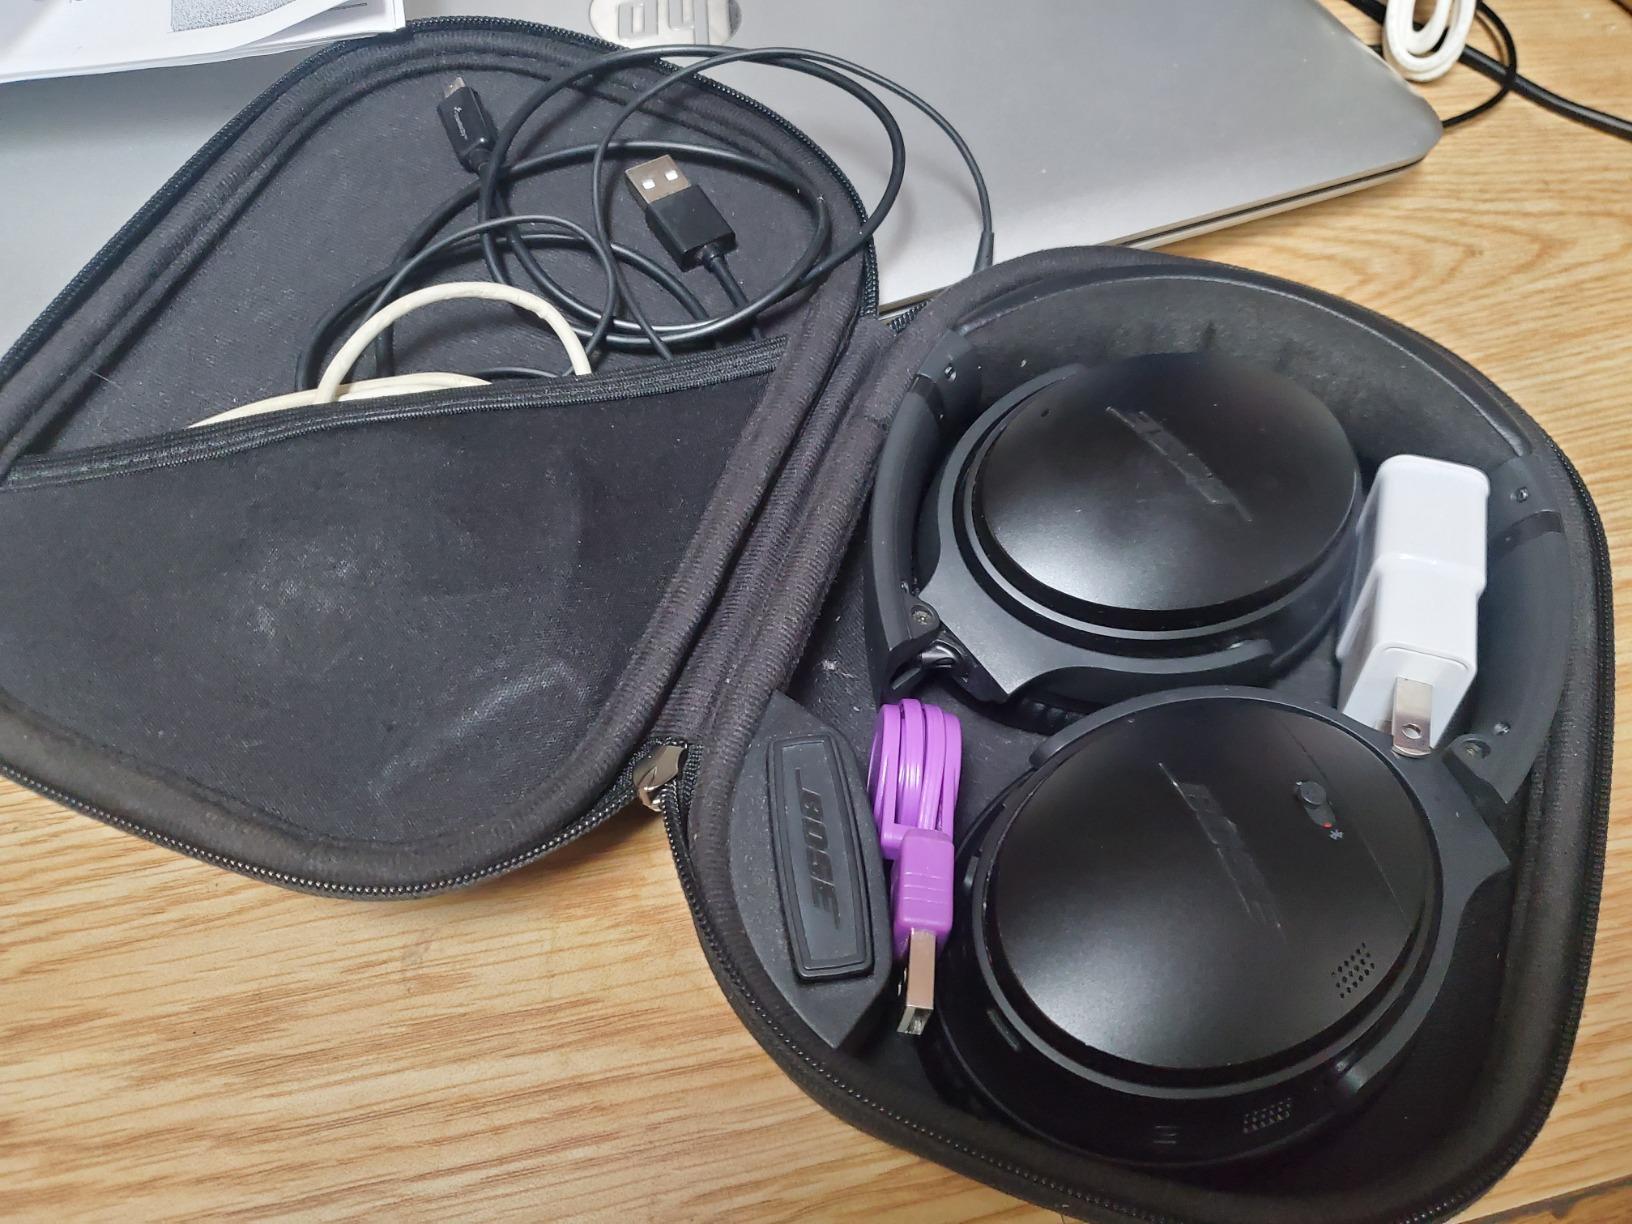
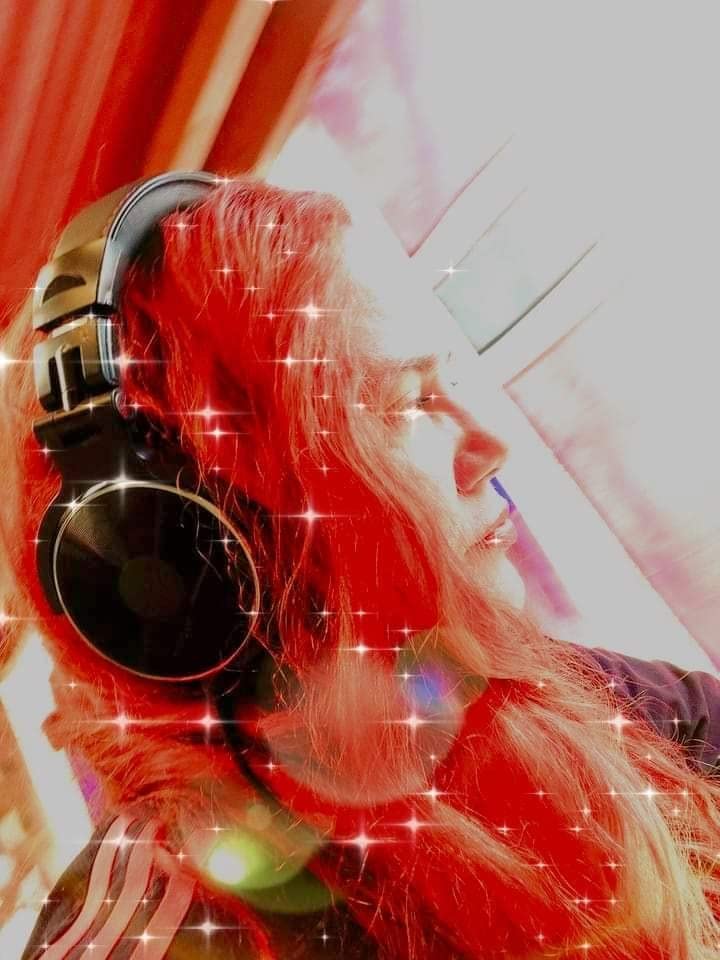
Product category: headphones
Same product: no